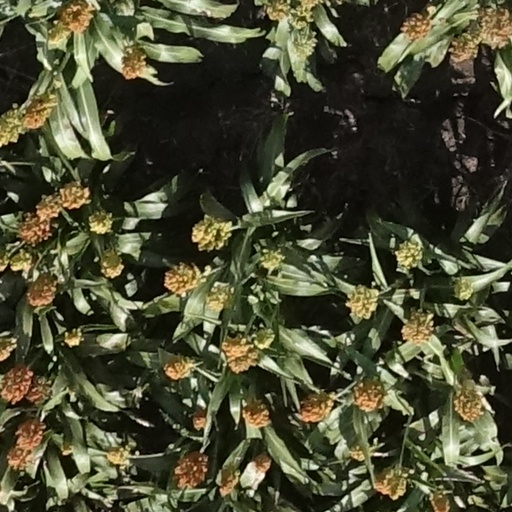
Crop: sorghum